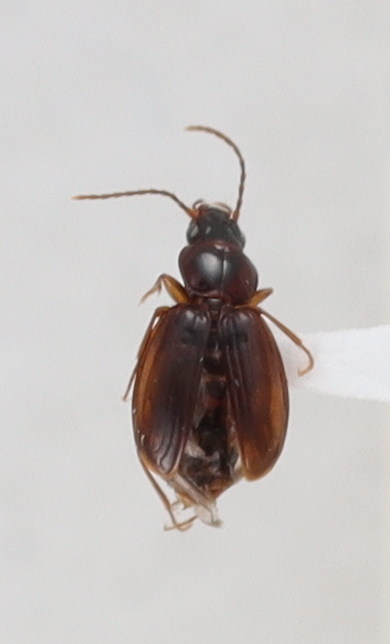
Scientific name: Trechus obtusus
Plot: 14
Trap: W
Collected: 20210908